Cap and Bells (horse)

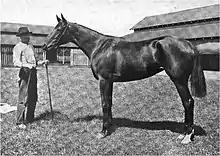
Cap and Bells in 1902.

Cap and Bells (known in England as Cap and Bells II, 1898 – after 1916) was an American-bred Thoroughbred racehorse and broodmare. After showing promising form in the United States as a juvenile in 1900 she was set to race in England. In June 1901 on her British debut she recorded an extraordinary win in the Epsom Oaks, becoming the first American horse to do so. She never recaptured her Epsom form and was retired from racing in 1903. After returning to United States she had some success as a broodmare.